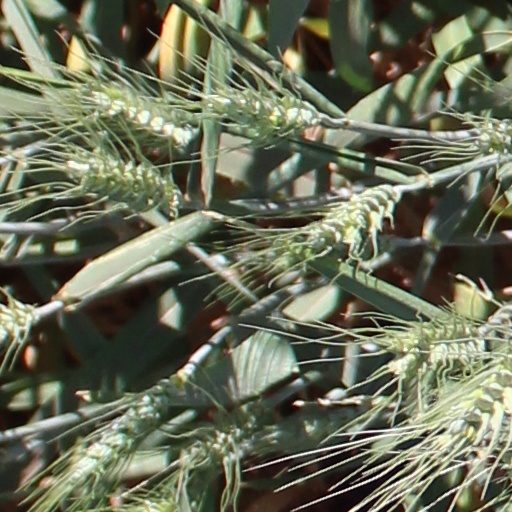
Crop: wheat